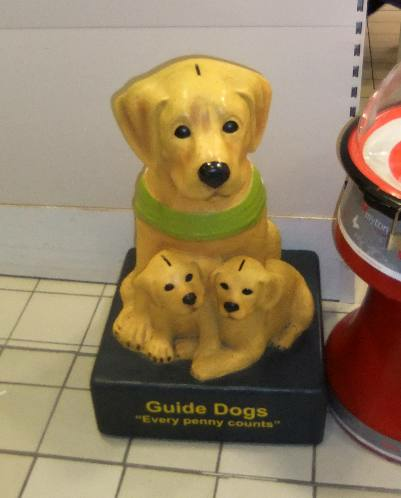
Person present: No